History of Baden-Württemberg

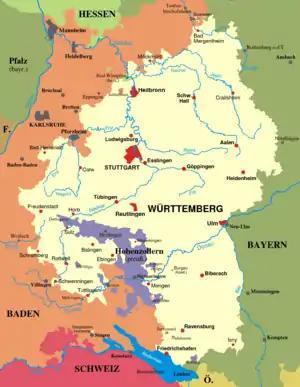
Kingdom of Württemberg as it existed from the end of the Napoleonic Wars to the end of World War I. From 1815 to 1866 it was a member state of the German Confederation and from 1871 to 1918 it was a federal state in the German Empire.

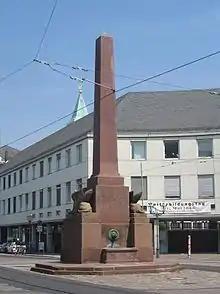
Monument to the Constitution of Baden (and the Grand Duke for granting it), in Rondellplatz, Karlsruhe, Germany

In the wars after the French Revolution in 1789, Napoleon, the emperor of the French, rose to be the ruler of the European continent. An enduring result of his policy was a new order of the southwestern German political world. When the French Revolution threatened to be exported throughout Europe in 1792, Baden joined forces against France. Its countryside was devastated in the ensuing battles. In 1796, the margrave was compelled to pay an indemnity and to cede his territories on the left bank of the Rhine to France. Fortune, however, soon returned to his side.